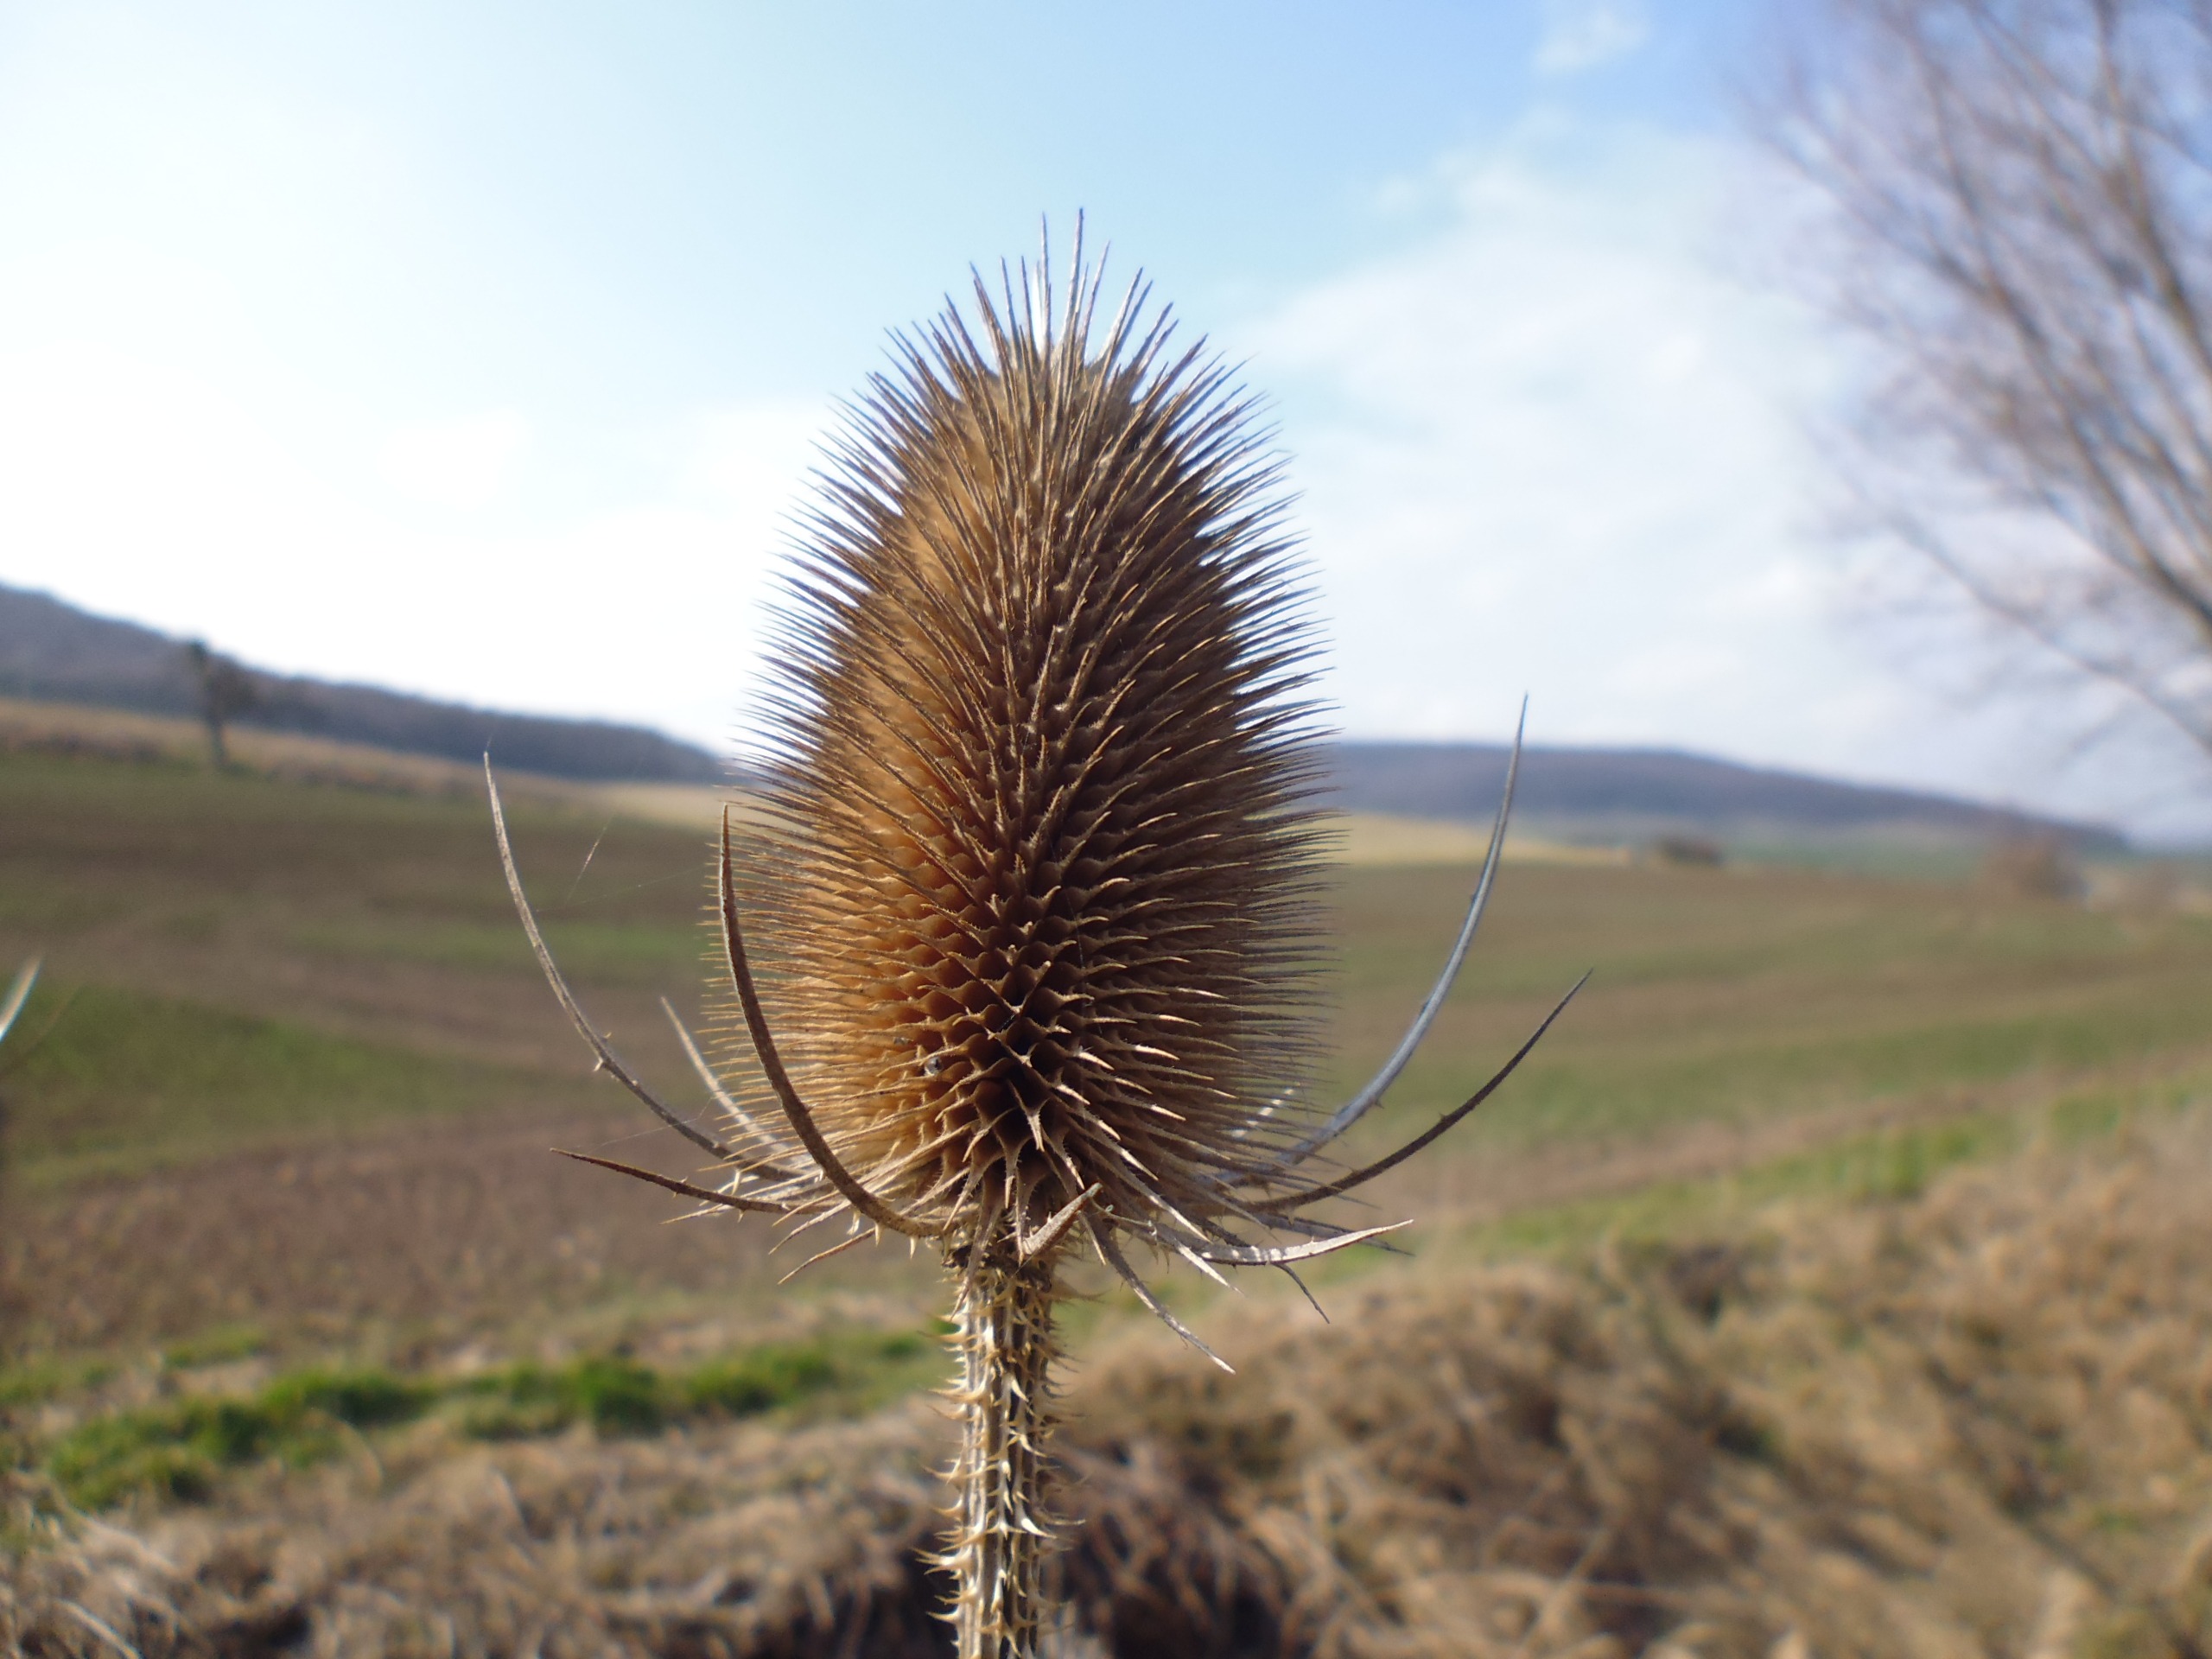
tree, nature, grass, prickly, plant, field, prairie, leaf, flower, wildlife, autumn, botany, flora, card, thorns, spur, flowering plant, dipsacus, grass family, land plant, thorns spines and prickles, arecales